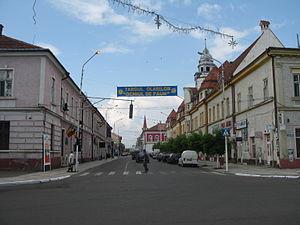
Rădăuți est une ville du județ de Suceava, en Moldavie, région du nord-est de la Roumanie. En 2011, elle comptait 23 822 habitants.